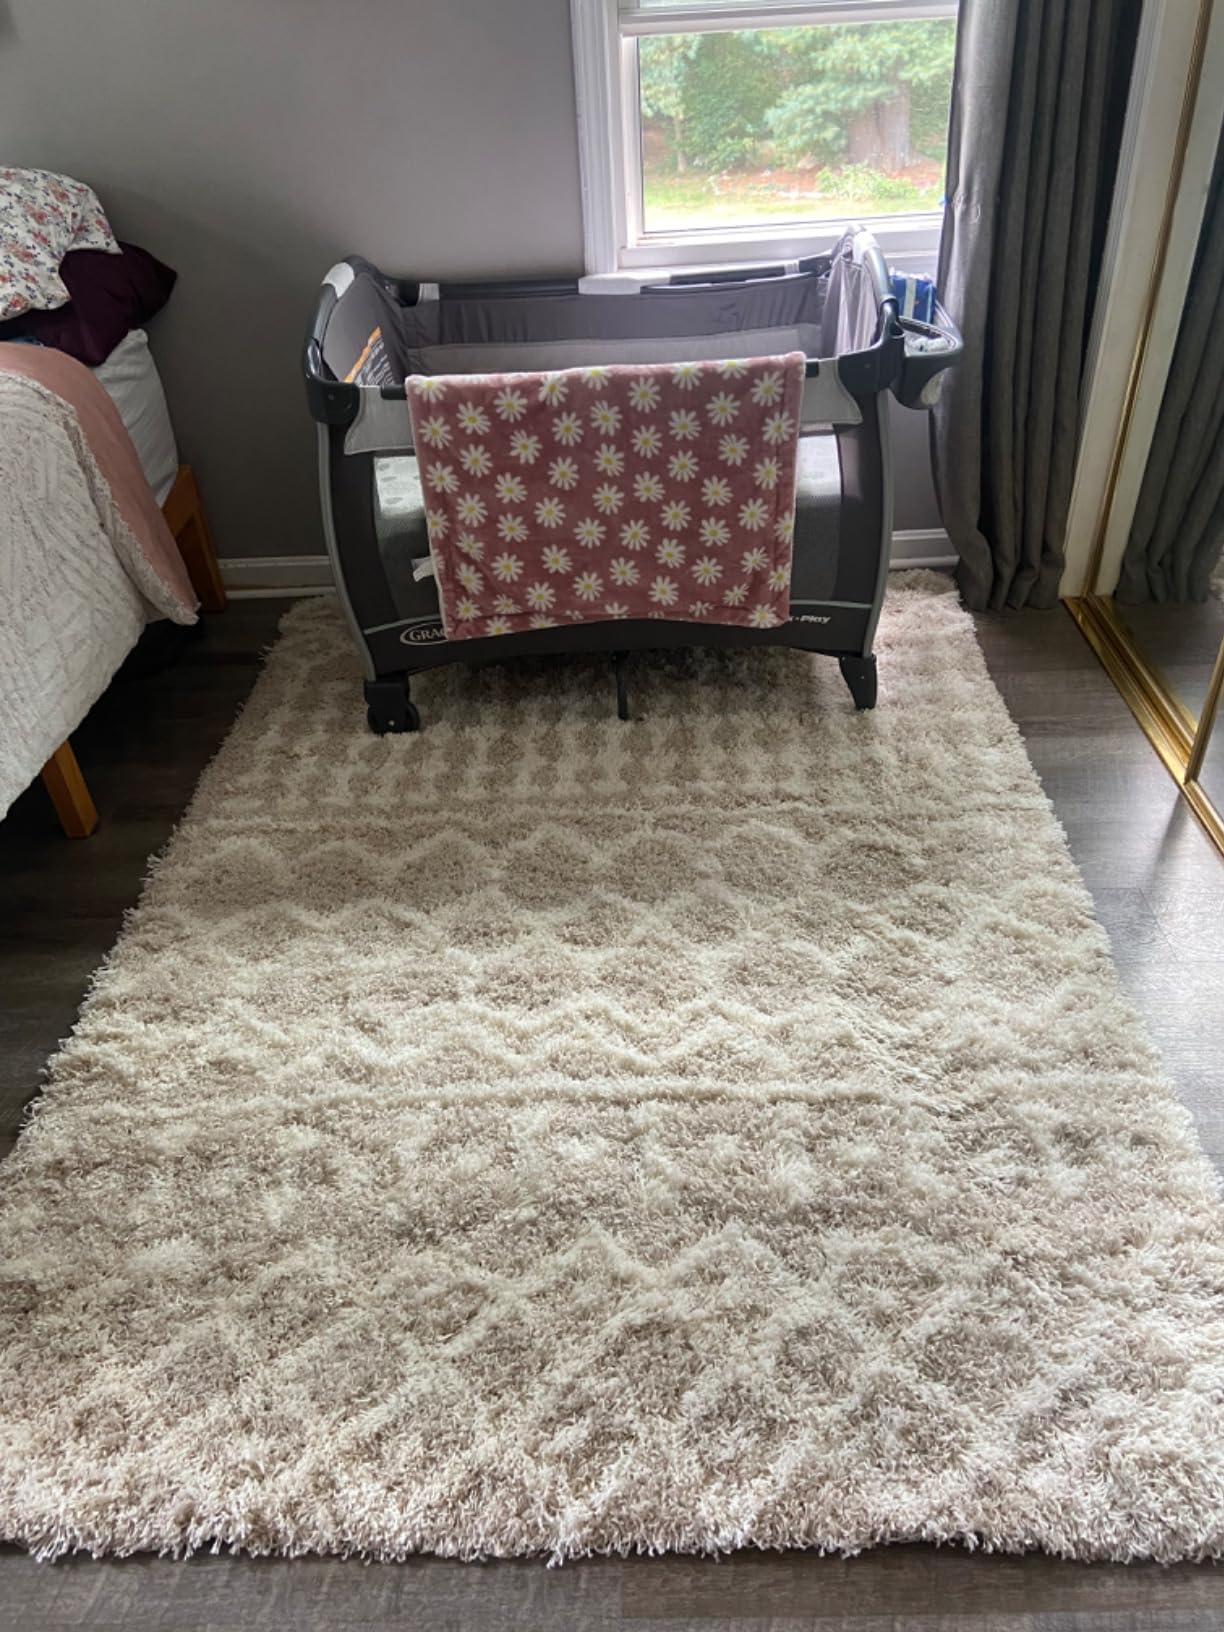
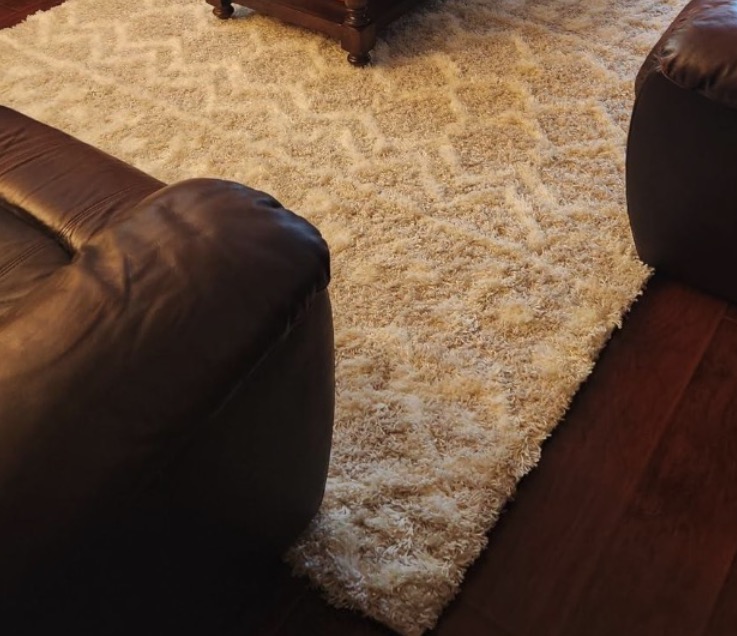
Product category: misc
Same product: yes